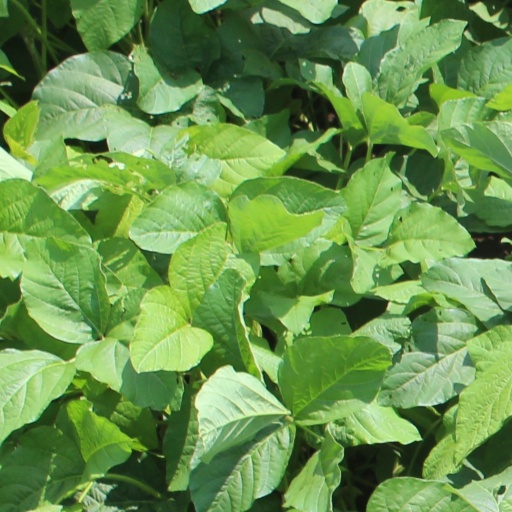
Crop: soybean